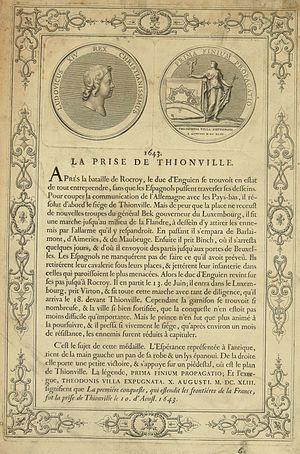
Document relatant la création de la médaille commémorant la prise de Thionville en 1643, extrait de ""Médailles sur les principaux évènements du règne entier de Louis le Grand, avec des explications historiques."" par ""Académie des inscriptions et belles-lettres"" 1723"
Thionville est une commune française située dans le département de la Moselle en région Grand Est. Ses habitants sont appelés les Thionvillois et sont au nombre de 40 586 en 2016. La ville est, de par ce fait, la seconde du département en nombre d'habitants. En 2016, son unité urbaine comptait 133 513 habitants, et sa zone d'emploi 224 460 habitants.